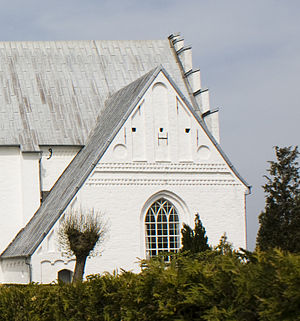
Øsby Kirke / Billedgalleri
Kapel med benhus, Øsby kirke ved Haderslev i Danmark.
Øsby Kirke øst for Haderslev, stammer fra 1500-tallets første del. Kirken er endda meget stor af en landsbykirke at være. Kirken har tidligere været indviet til Vor Frue. Tillige er det gotiske anlæg enestående i disse egne af landet, hvor ellers alle kirker er romanske. Dens mure indeholder rester af en langt ældre bygning.